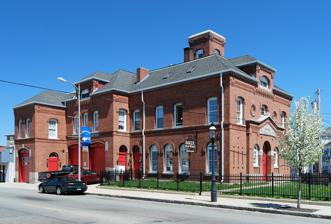
Building: Pocasset Firehouse No. 7
Country: United States of America
Year built: 1873
United States historic place Pocasset Firehouse No. 7 U.S. National Register of Historic Places Show map of Massachusetts Show map of the United States Location 1058 Pleasant Street, Fall River, Massachusetts Coordinates 41°41′40″N 71°8′19″W / 41.69444°N 71.13861°W / 41.69444; -71.13861 Built 1873 Architect Hartwell & Swasey Architectural style Gothic MPS Fall River MRA NRHP reference No. 83000706 Added to NRHP February 16, 1983 Pocasset Firehouse No. 7 is a historic former fire station in Fall River, Massachusetts . Built in 1873, it is one of four extant firehouses within the city designed by Boston architects Hartwell & Swasey in the Ruskinian Gothic style. The others include the Quequechan No. 1 on Prospect Street, the Massasoit No. 5 on Freedom Street, the Anawan No. 6 Firehouse on North Main Street. In 1895, an extension was built on the west side of the main structure to accommodate of a hook and ladder truck. A portion of the building was used as a police station. The Pocasset Firehouse was built to serve the Flint Village section of the city. It operated as a fire station until 1988, when the Flint Reney/Eastwood Fire Station opened on Eastern Avenue. The station was added to the National Register of Historic Places in 1983. It now privately owned, and occupied by Baker Sign Works. See also National Register of Historic Places listings in Fall River, Massachusetts References